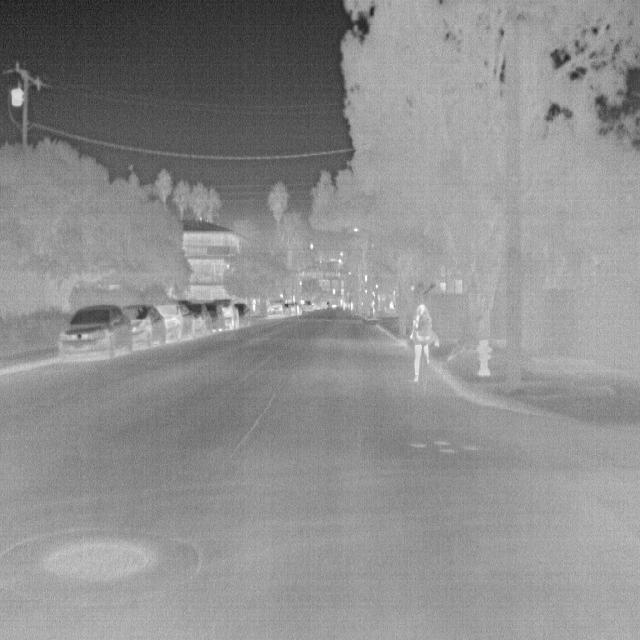
Detected objects:
label: person